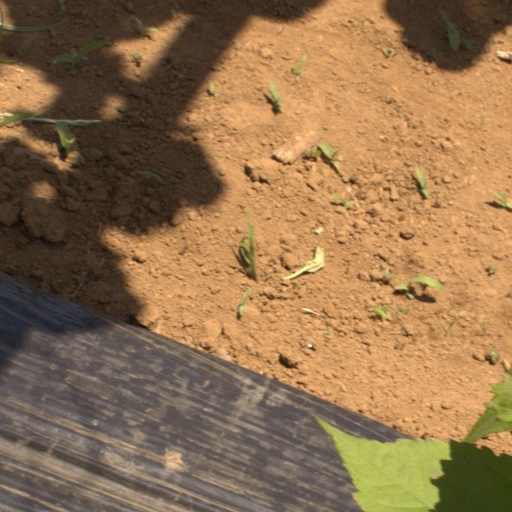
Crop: Jerusalem artichoke